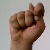
The image shows a hand gesture representing the letter 'T' in Indian Sign Language.